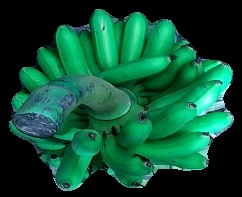
Variety: rasbale
Grade: grade1